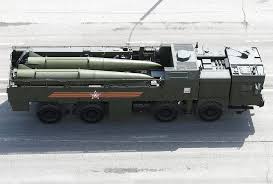
Label: Air Defense